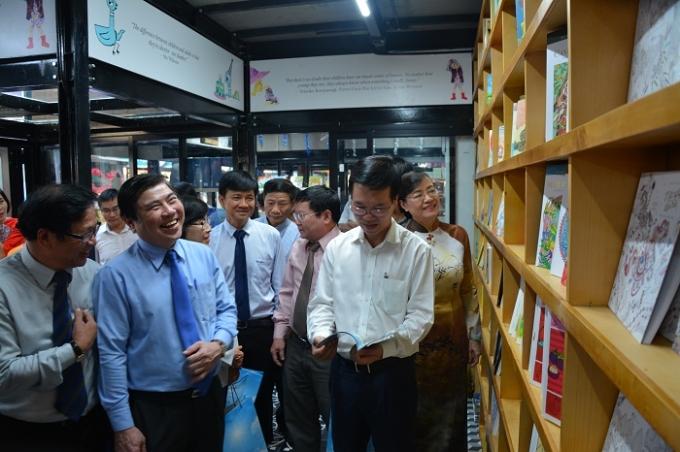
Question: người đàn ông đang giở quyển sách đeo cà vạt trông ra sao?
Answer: ông ấy không đeo cà vạt